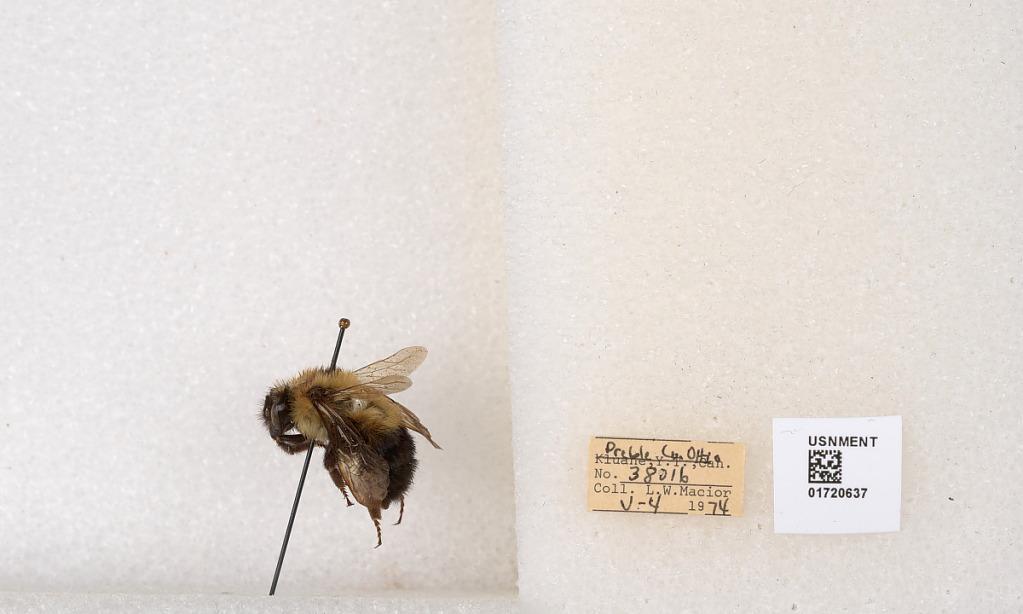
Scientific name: Bombus bimaculatus Cresson
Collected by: L. Macior
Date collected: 1974-5-4
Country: United States
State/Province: Ohio
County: Preble
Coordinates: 39.7416, -84.648